Francesco Rosa

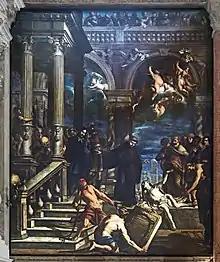
"Miracle of Saint Anthony"

Francesco Rosa (died 1687) was an Italian painter from Genoa. His works include "The Glory of the Eternal Father" at Santa Caterina a Magnanapoli and "Moses" at the Pantheon, both in Rome. Gregorio Lazzarini trained under him.